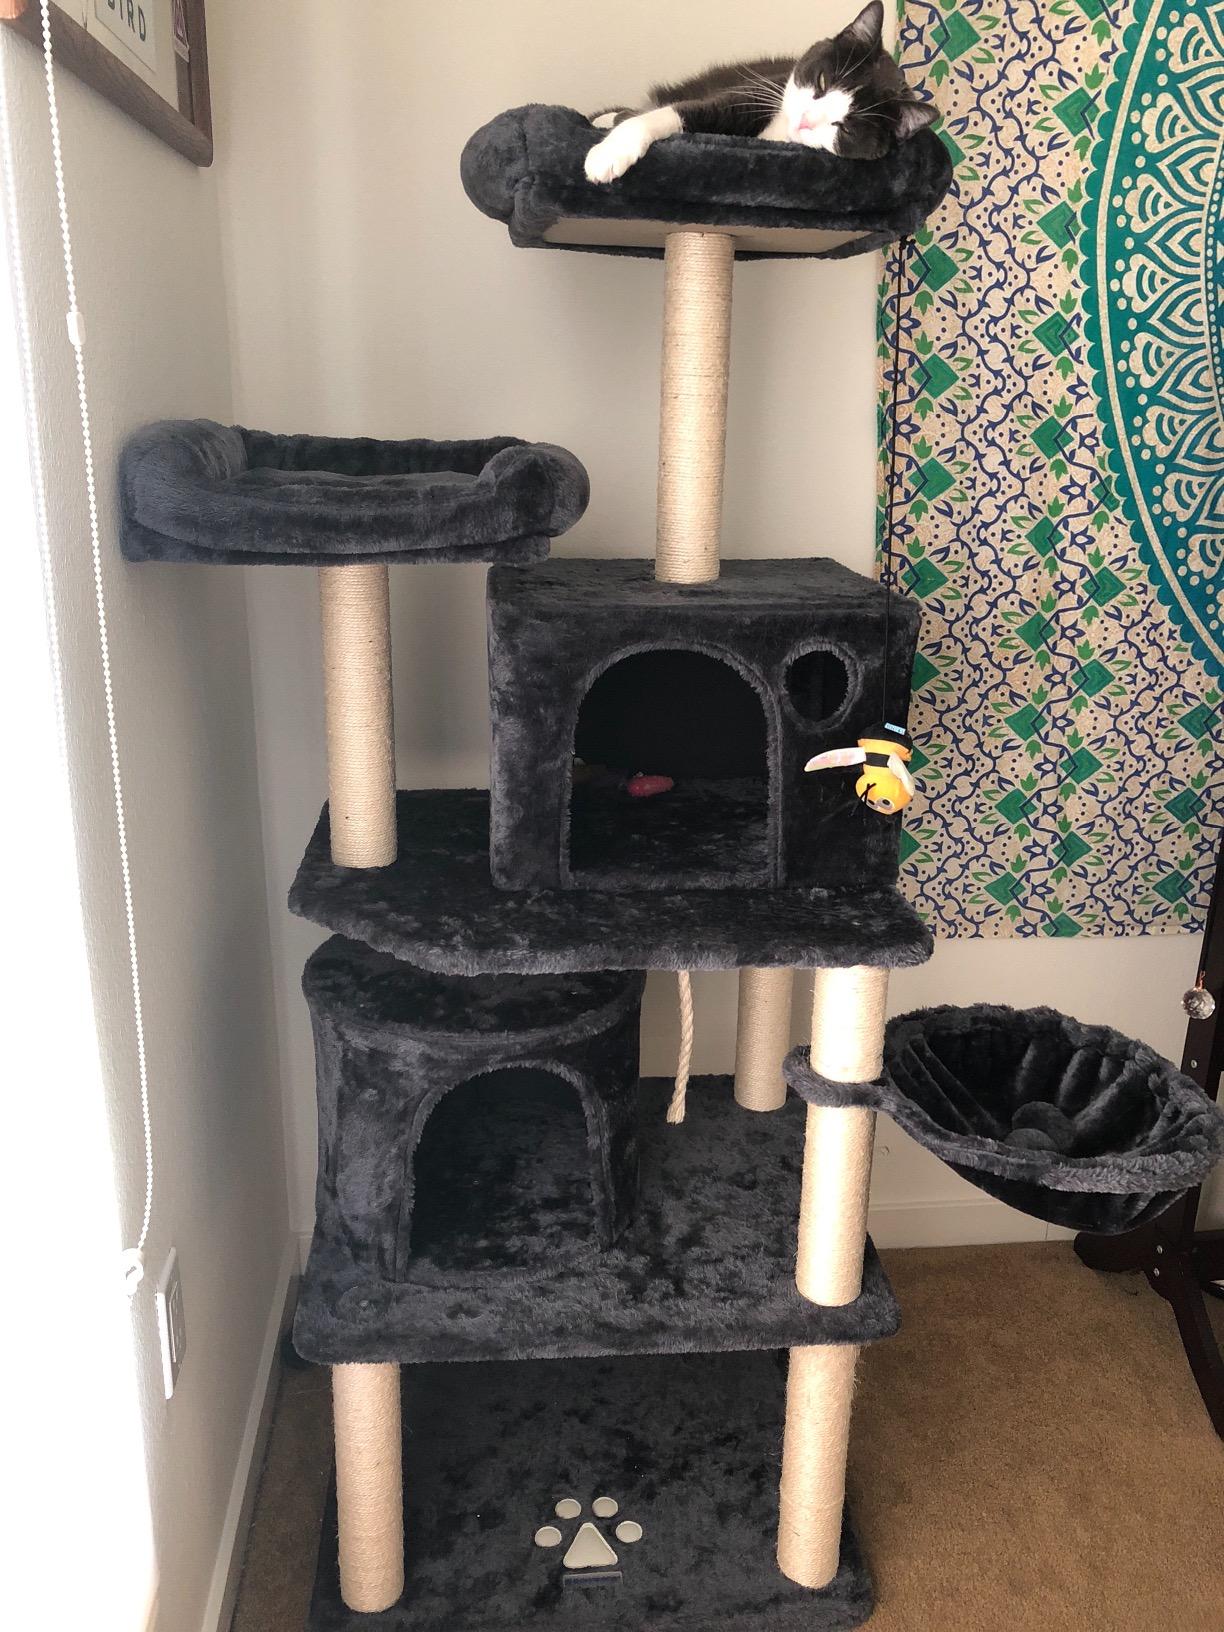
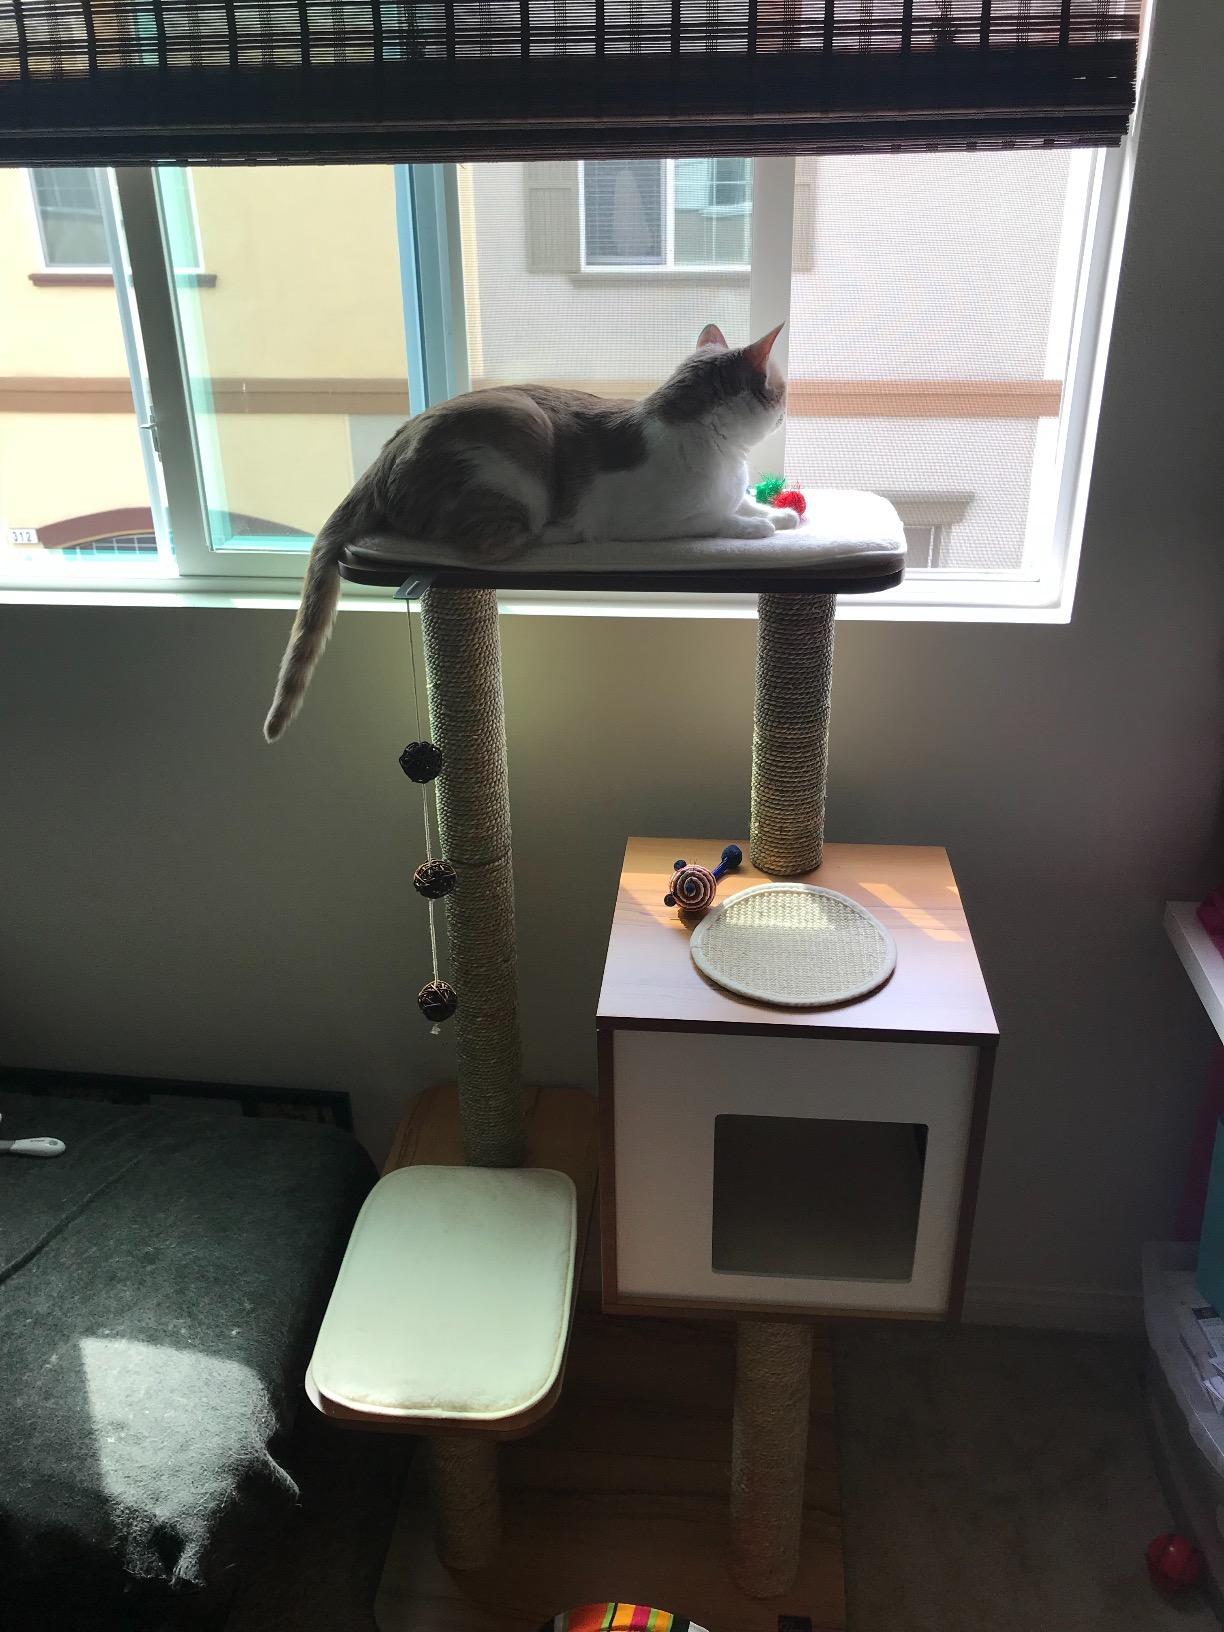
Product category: items_cat tree
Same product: no